Fraubrunnen

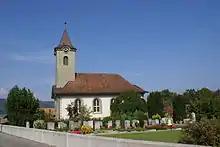
Swiss Reformed church of Limpach

The Swiss Reformed church in Limpach is listed as a Swiss heritage site of national significance. The entire villages of Büren zum Hof, Limpach and Mülchi are designated as part of the Inventory of Swiss Heritage Sites.